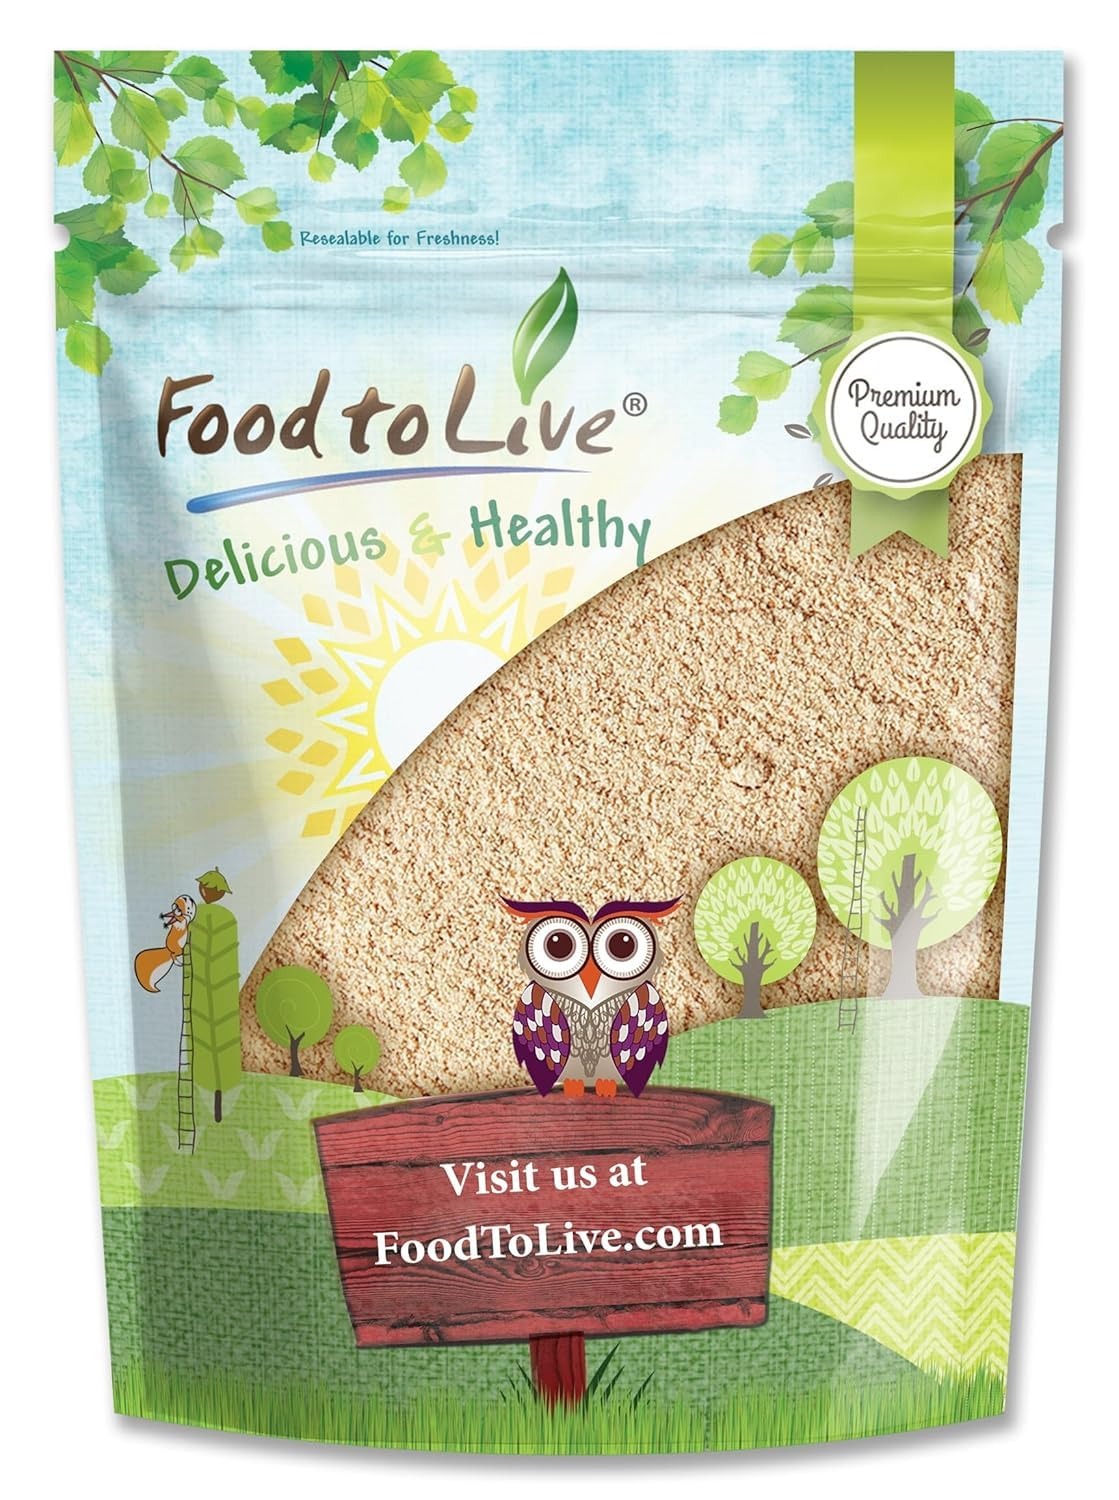
Item Name: Food to Live Mango Powder, 1.5 Pounds – 100% Pure, No Additives, No Sulfites, No Added Sugar, Finely Ground Air-Dried Whole Raw Fruits, Vegan, Bulk.
Bullet Point 1: ✔️ PREMIUM QUALITY, RAW, VEGAN: This 100% Mango Powder by Food to Live is of Premium Quality, Raw, Vegan, low in fat, and has NO added sugars.
Bullet Point 2: ✔️ MADE FROM WHOLE MANGO, 100% PURE: Unlike Mango JUICE Powders, this Powder by Food to Live is made from whole Mango fruit and contains no additives or preservatives.
Bullet Point 3: ✔️ HIGHLY NUTRITIOUS, RICH IN VITAMIN C: 100% Mango Powder is an amazing source of Vitamins C, A, and K, many potent antioxidants such as carotenoids, flavonoids, and phenolic compounds as well as Potassium, Magnesium, Selenium, and Iron.
Bullet Point 4: ✔️ PERFECT FOR DRINKS: 100% Mango Powder is an excellent nutritional and flavor booster for smoothies, protein shakes, cocktails, ice teas, and juices. Besides, you can simply mix it with water and make delicious Mango Vitamin water.
Bullet Point 5: ✔️ MANGO SUBSTITUTE, VERSATILE USES: Use this Mango Powder as a substitute for fresh mangoes in desserts and baked goodies. Add it to sauces, dips, homemade spice mixes, and dressings. Sprinkle it over ice cream, oatmeal, and yogurt.
Product Description: You enjoy the taste of mangoes but your local shops don’t always have them? With 100% Mango Powder in your pantry, it’s no longer a problem! This powder is made by spray-drying whole mango fruit and turning it into a fine texture with NO added sugars or preservatives. Our Powdered 100% Mango is of Premium Quality, Raw, and Vegan. 100% Mango Powder Benefits You are probably wondering “What is 100% Mango Powder valued for?”. Well, first, Dry Mango Powder is a powerhouse of Vitamins C and K which are crucial nutrients. Second, 100% Pure Mango Powder is loaded with antioxidants including phenolic compounds, carotenoids, and flavonoids. Besides, this powder is low in fat but contains fiber, plant protein, and many essential minerals such as Iron, Potassium, Magnesium, and Selenium. How to use 100% Mango Powder Dried Mango Powder tastes rather sweet but with a tangy note, similar to fresh mangoes. Just 1 teaspoon of Mango Powder equals to about 1.5 fresh mango fruit. Add this powder to your smoothies, lemonades, tea, protein shakes, and cocktails. Mango Powder Drink recipes are probably countless! Furthermore, sprinkle 100 Mango Powder over porridge, grain bowls, oatmeal, or mix it into jams, chia puddings, and yogurt. What’s more, this powder will complement a number of savory dishes. Use it in sauces, marinades, salad dressings, dips, and even spice mixes. Since Mango Powder doesn’t change the texture of the dough, it’s perfect for baked goodies and desserts. The recommended daily amount of this powder is 1-2 teaspoons. Apart from culinary applications, 100% Mango Fruit Powder can be a part of beauty masks. It has brightening and soothing properties, so you can easily prepare a homemade face mask. At Food to Live you can shop 100% Mango Powder bulk bags and pay less per unit. Storage Tips Keep this Mango Powder in a food-grade moisture-proof container and always make sure to close it tightly. Put the container in a cool dry place away from direct sunlight.
Value: 24.0
Unit: Ounce

Price: 18.81